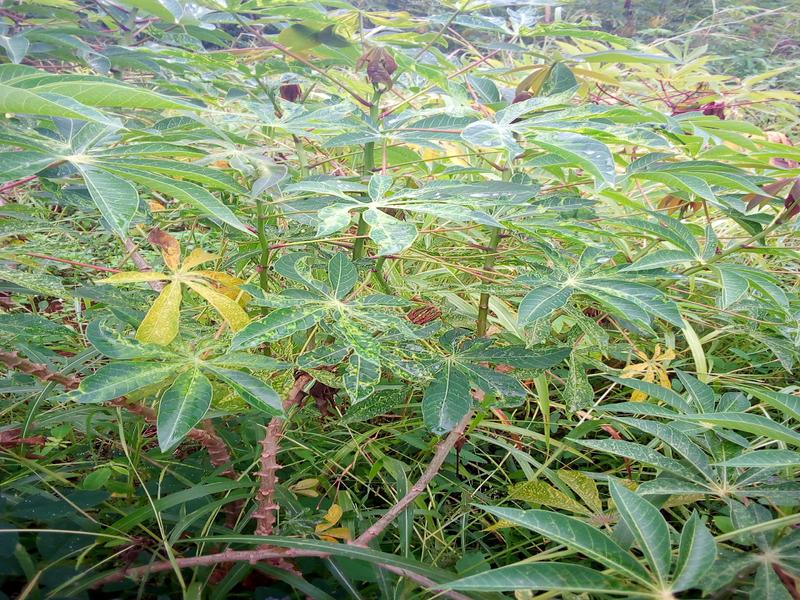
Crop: cassava
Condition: mosaic_disease